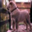
Label: dog